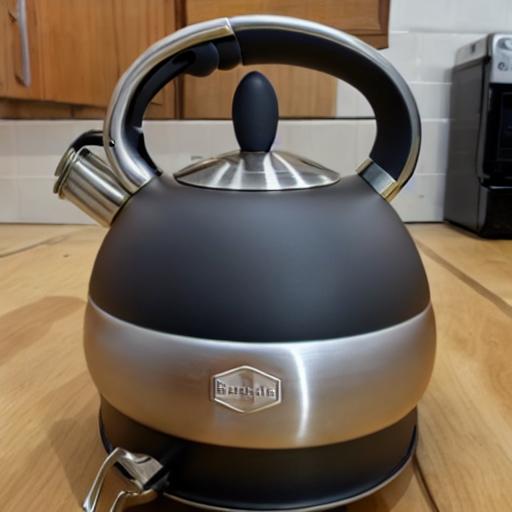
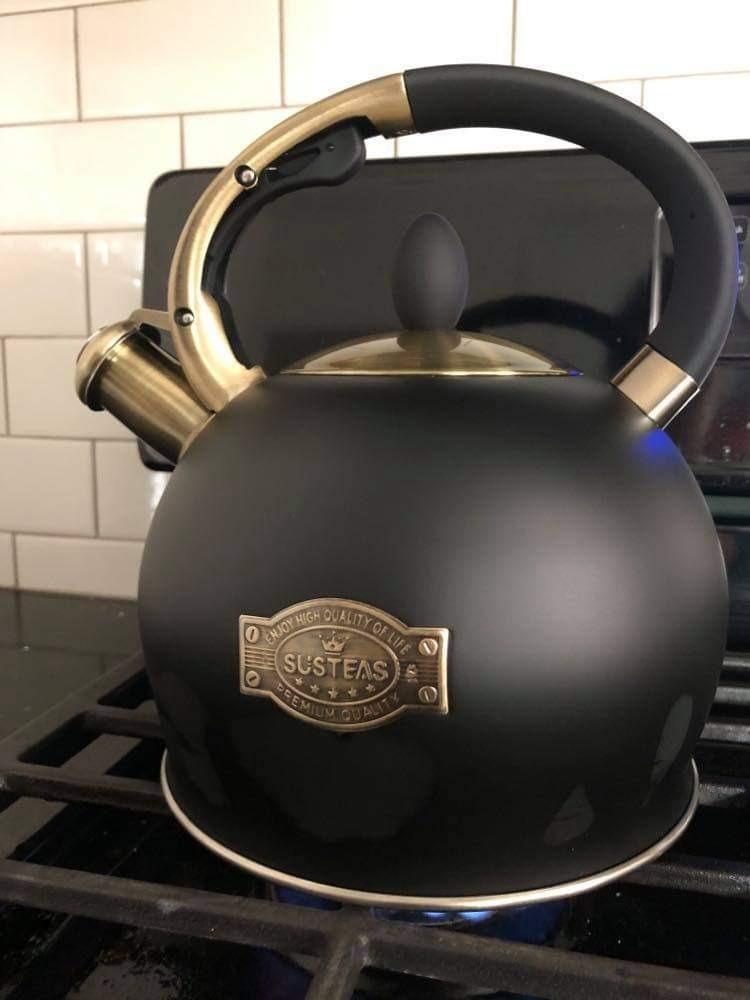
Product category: items_kettle
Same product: no